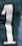
Number: 1